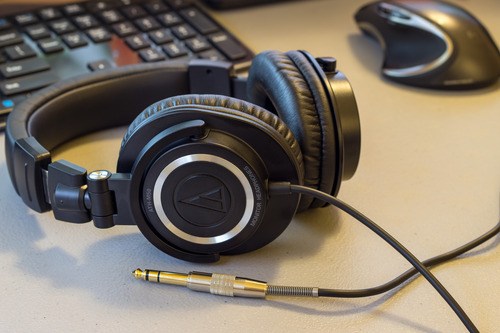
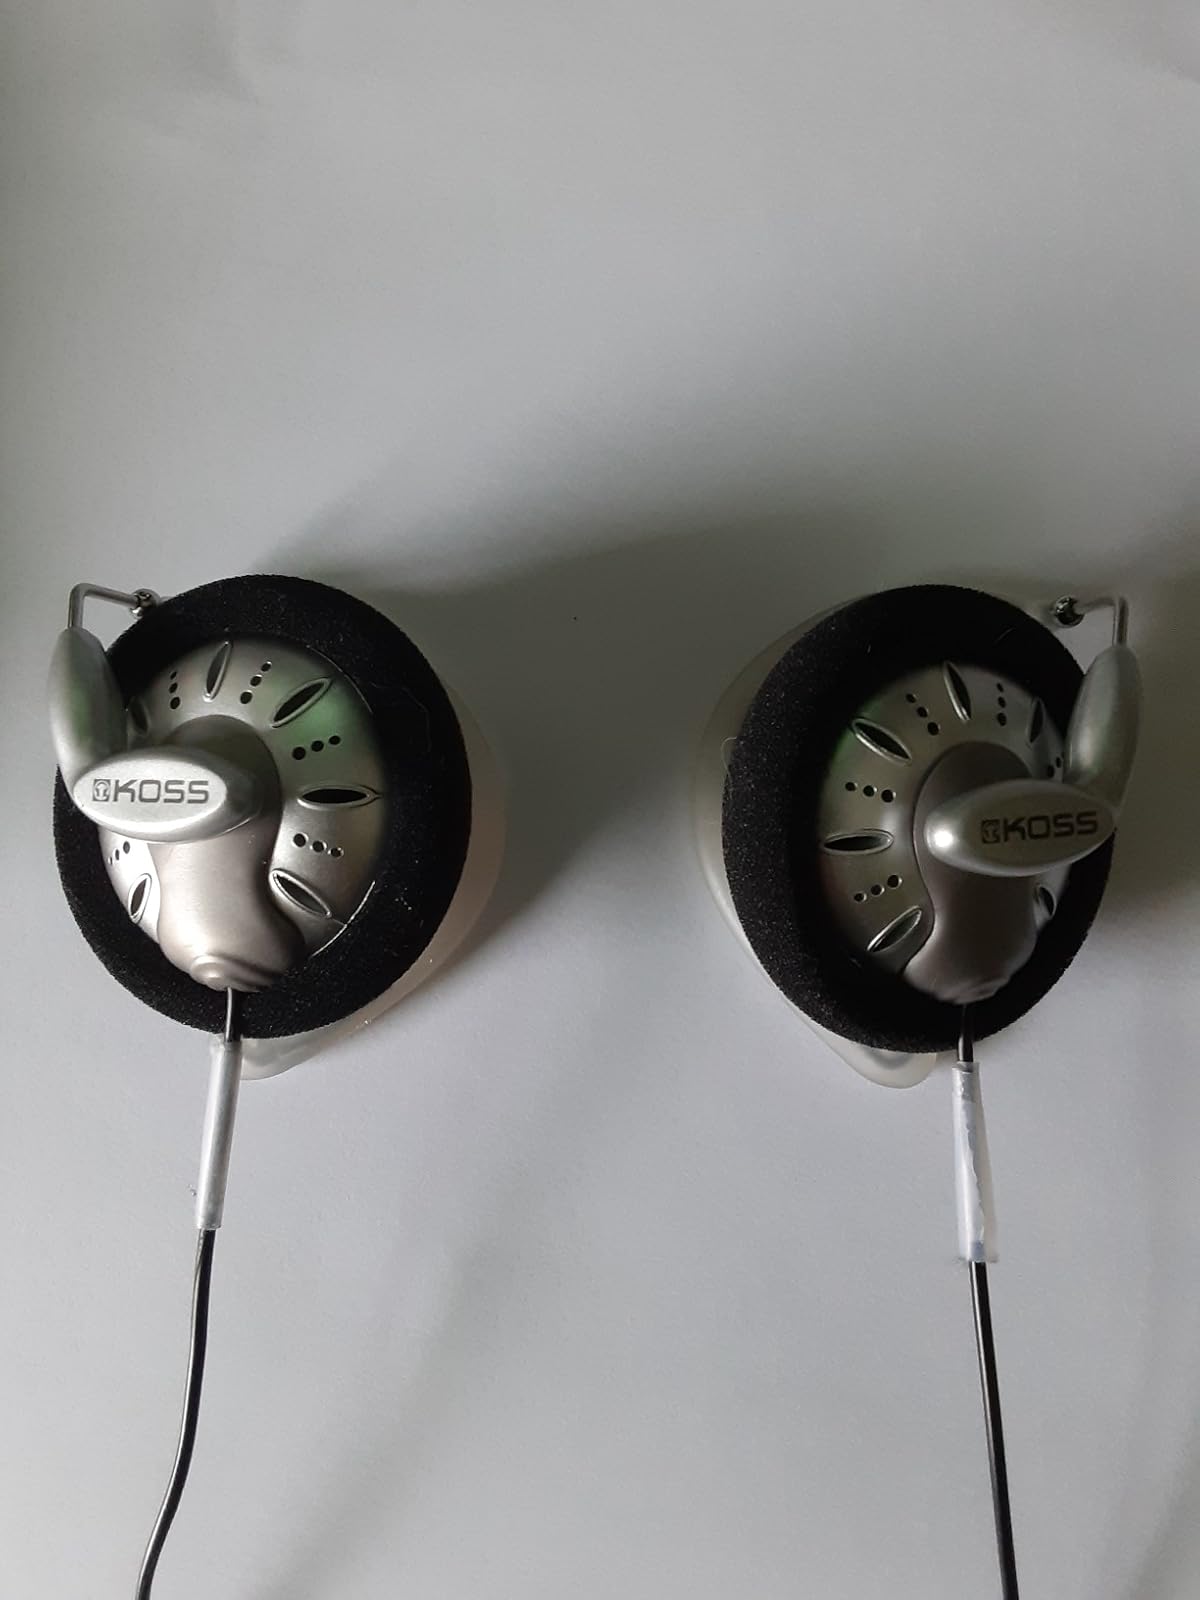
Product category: headphones
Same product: no